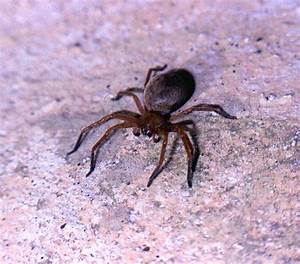
Label: spider